Nichelle Nichols

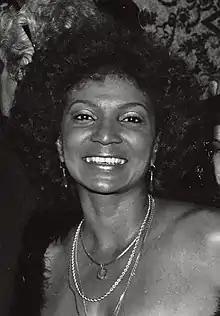
Nichols in 1979

Grace Dell "Nichelle" Nichols (December 28, 1932 – July 30, 2022) was an American actress, singer and dancer whose portrayal of Uhura in "" and its film sequels was groundbreaking for African American actresses on American television. From 1977 to 2015, she volunteered her time to promote NASA's programs and recruit diverse astronauts, including some of the first female and ethnic minority astronauts.